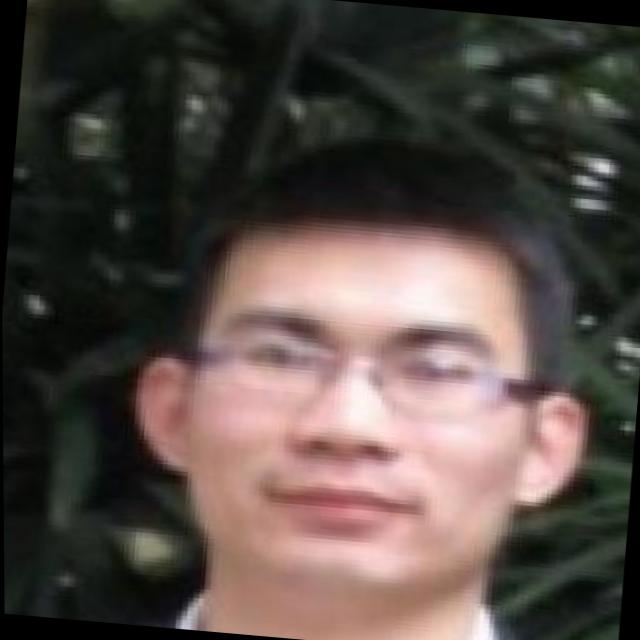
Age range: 21-44